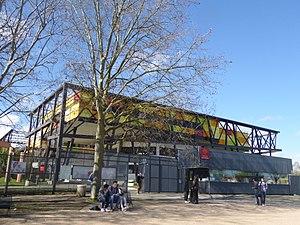
Lycee Stephane Hessel (Toulouse)